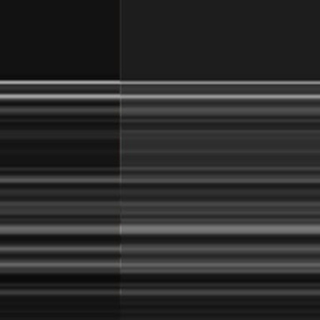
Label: sugarcane_bacterial_blight